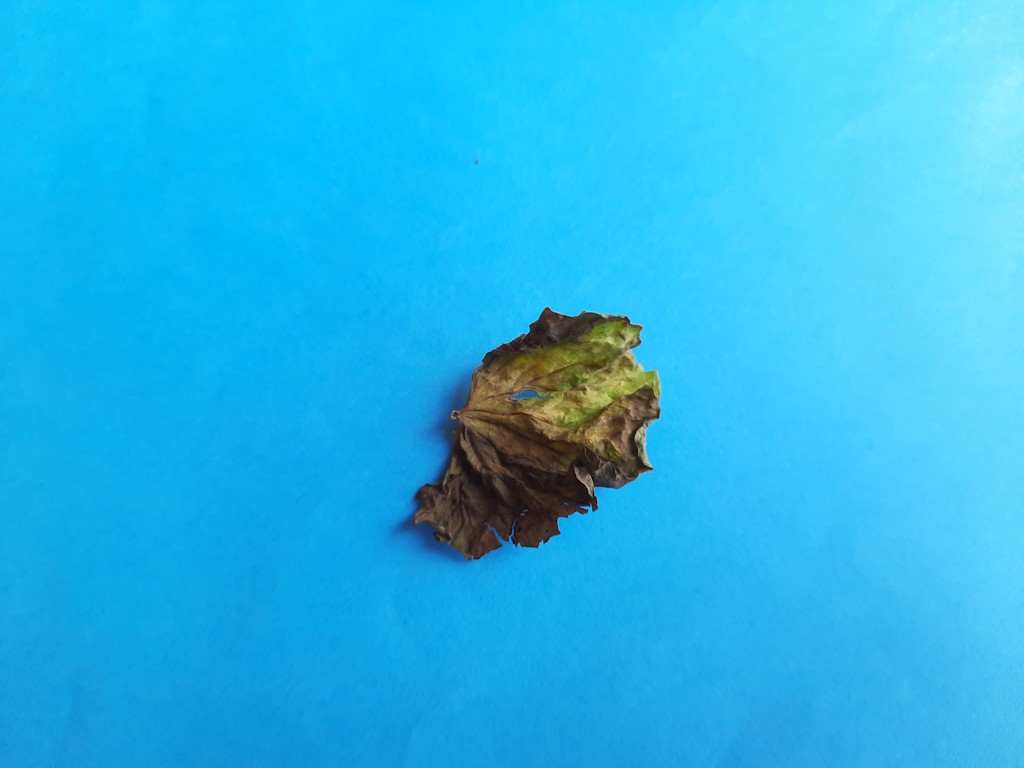
Label: Dried